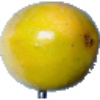
Label: maracuja